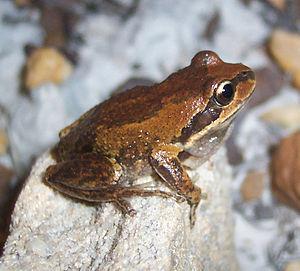
Litoria verreauxii est une espèce d'amphibiens de la famille des Pelodryadidae.